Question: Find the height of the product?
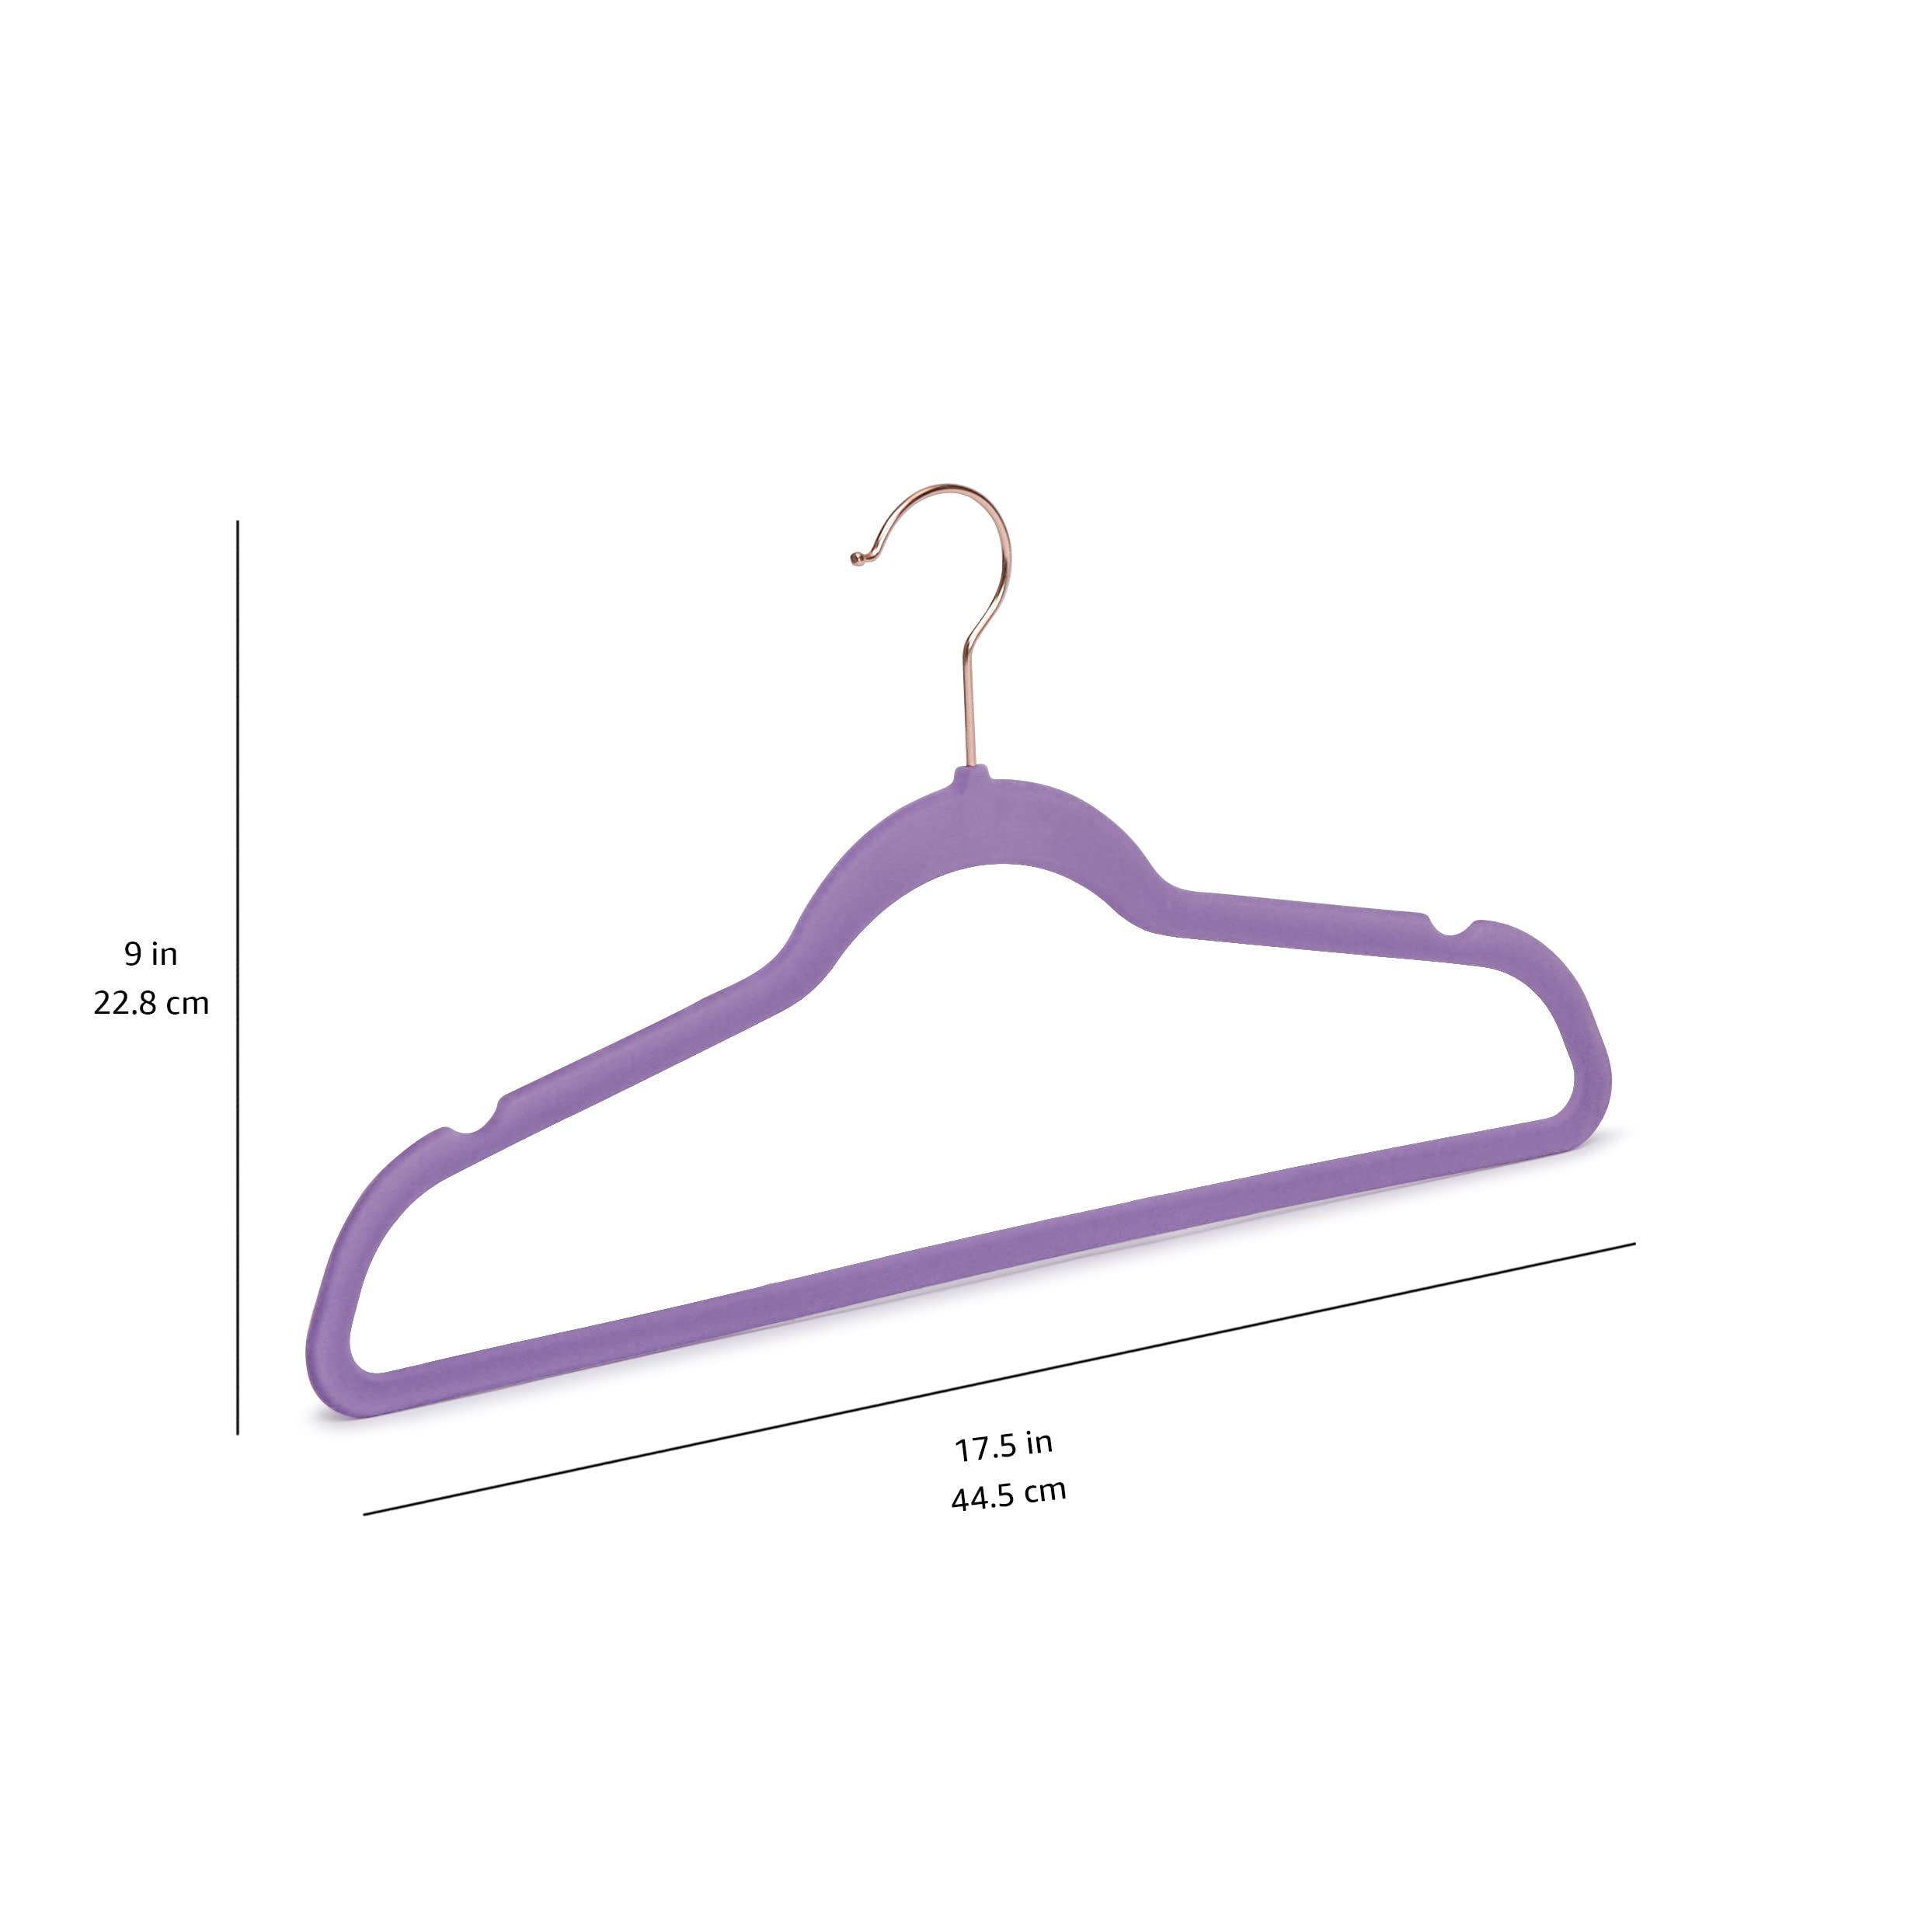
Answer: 9.0 inch